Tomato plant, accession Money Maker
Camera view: bottom (45 deg); turntable rotation: 0 degrees
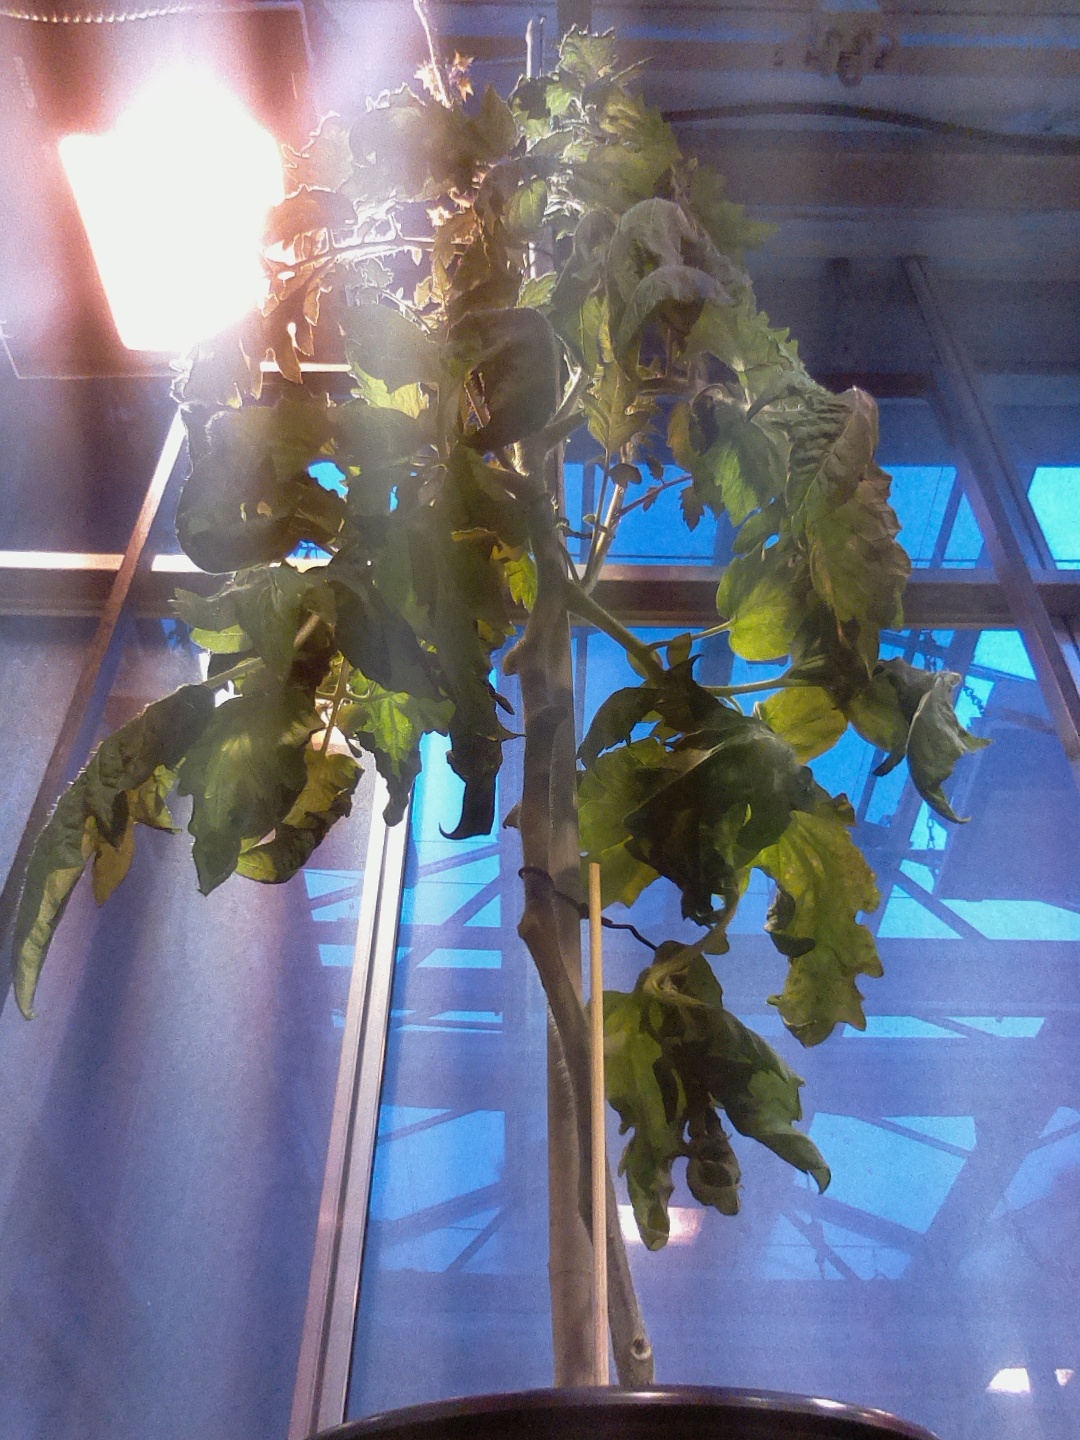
BBCH growth stage 75: 50%-60% of final fruit size